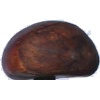
Label: Chestnut 1